Fort Augustus

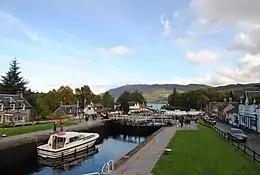
Locks on the Caledonian Canal in Fort Augustus, looking towards Loch Ness

Fort Augustus is a settlement in the parish of Boleskine and Abertarff, at the south-west end of Loch Ness, Scottish Highlands. The village has a population of around 646 (2001). Its economy is heavily reliant on tourism.